Biogeography of paravian dinosaurs

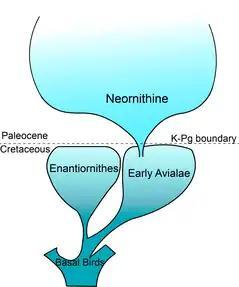

As the Earth entered a new era, the continents started to move into their modern positions. Australia and South America finally separated from Antarctica while the Indian subplate began its collision into Asia, creating the world's largest mountain range the Himalayas. At the same time, the global average temperature cooled down since Late Cretaceous with a Thermal Maximum at Paleocene-Eocene boundary and Middle Miocene Climatic Optimum. Between these warm episodes were periods of cooling (Oligocene global cooling), where seawater level fell and land bridges between Africa and Eurasia (i.e. Gomphotherium landbridge), and Eurasia and North America (i.e. Bering Land Bridge) were formed.